Dunedin Volcano

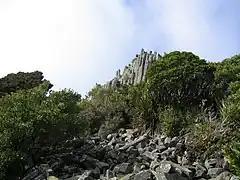
Basaltic columnar crystals in the "Organ pipes" formation

The Dunedin Volcano is an extensively eroded multi-vent shield volcano that was active between 16 and 10 million years ago. It originally extended from the modern city of Dunedin, New Zealand, to Aramoana, about 25 km away. Extensive erosion has occurred over the last 10 million years, and Otago Harbour now fills the oldest parts of the volcano. The remnants of the volcano form the hills around Otago Harbour (including Mount Cargill, Flagstaff, Saddle Hill, Signal Hill, and Otago Peninsula).